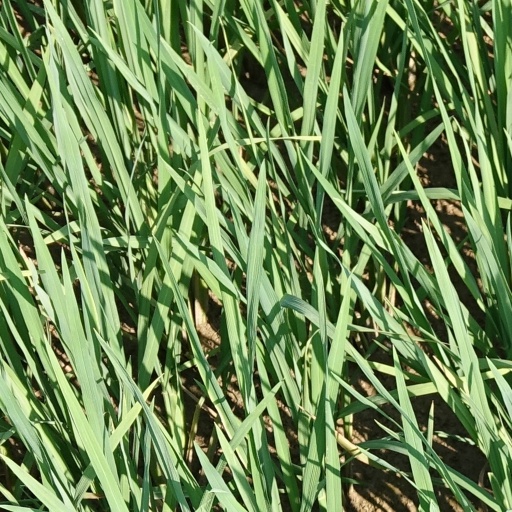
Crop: rice